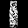
Label: Dress